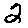
Label: 2